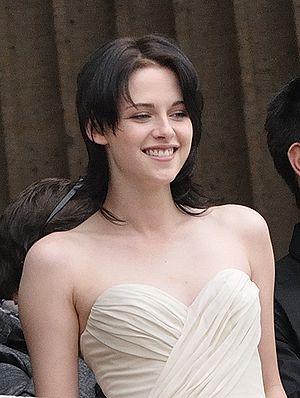
Kristen Stewart / Filmografi
Kristen Jaymes Stewart er en amerikansk film og tv-serie skuespiller. Hun er kendt for at have medvirket i bl.a. Panic Room, Zathura, In the Land of Women, Into the Wild, The Messengers, Twilight og Snow White and the Huntsman' og Cold Creek Manor.